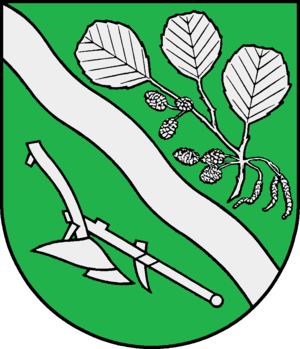
Ellerhoop
Coat of arms of Ellerhoop
Ellerhoop er en by og en kommune i det nordlige Tyskland, beliggende i Amt Rantzau under Kreis Pinneberg. Kreis Pinneberg ligger i den sydlige del af delstaten Slesvig-Holsten.